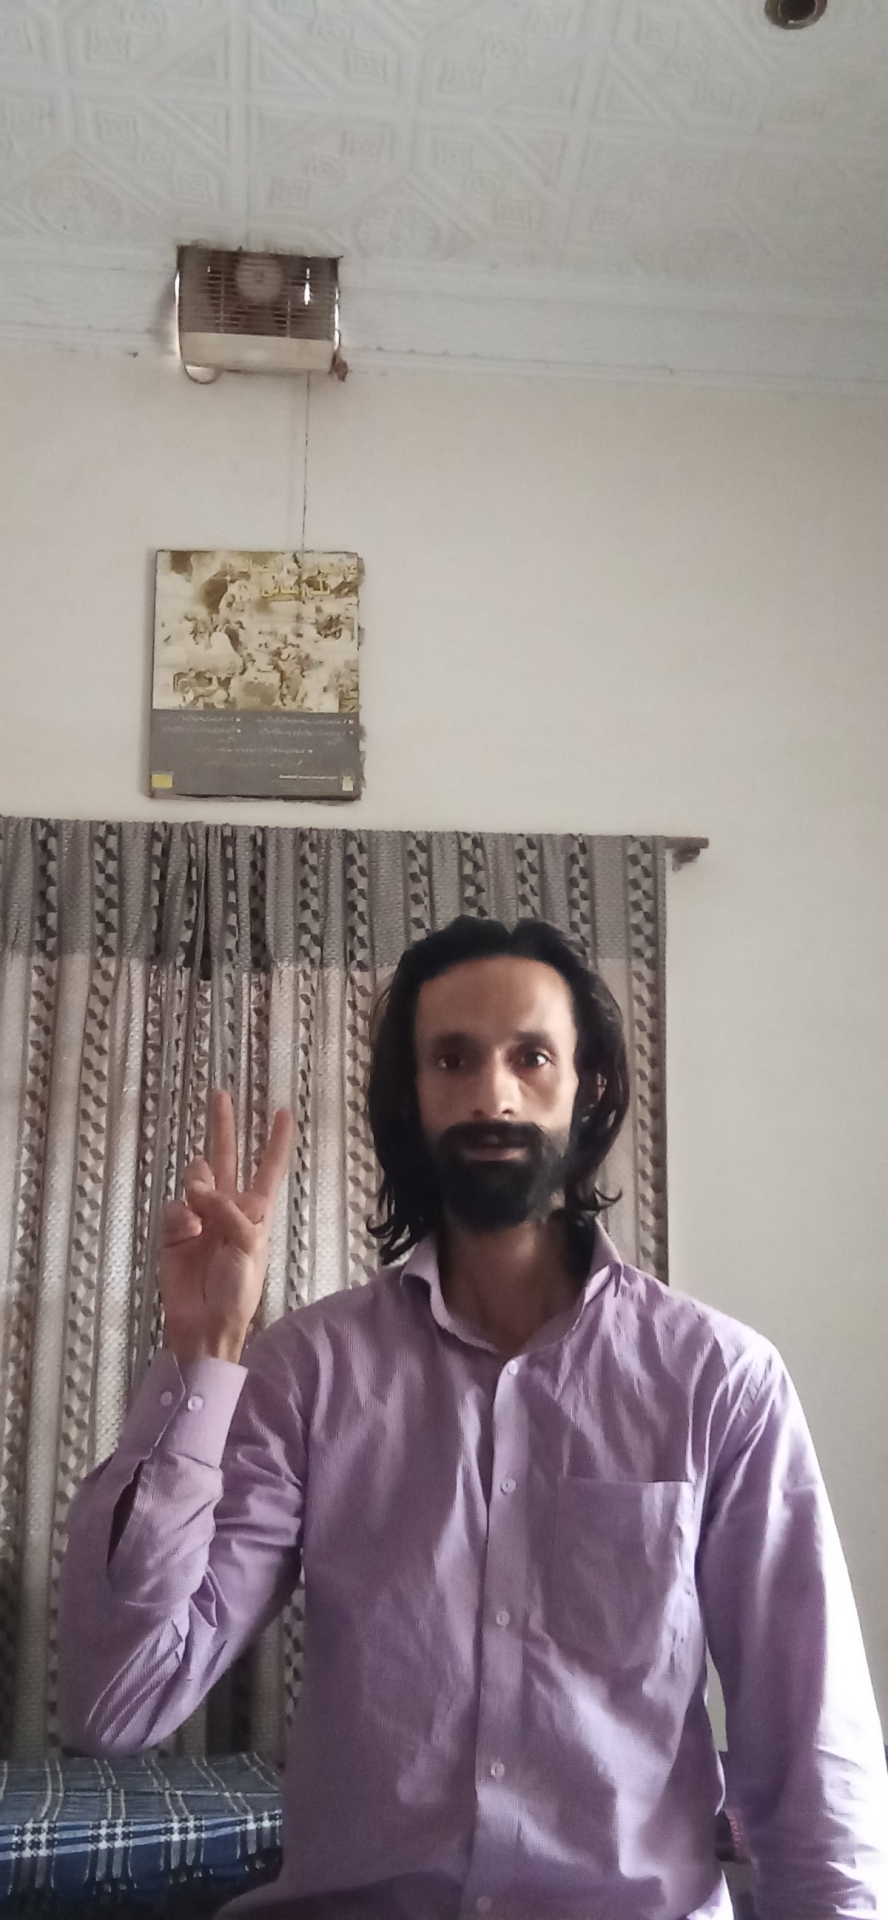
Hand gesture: peace